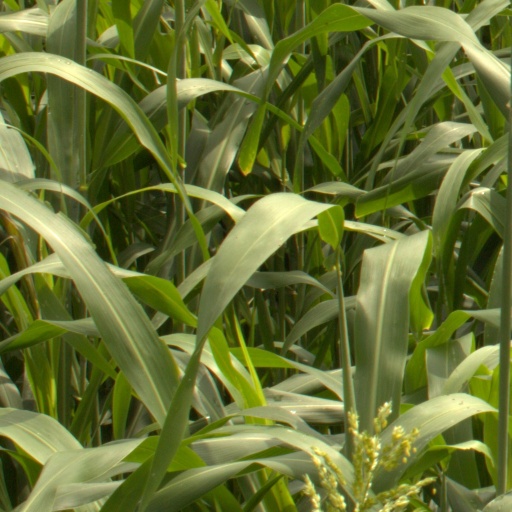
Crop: sorghum